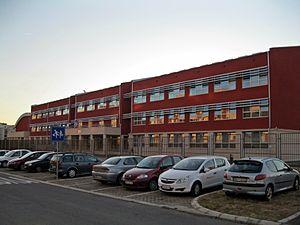
Bežanijska kosa est un quartier de Belgrade, la capitale de la Serbie. Il est situé dans la municipalité urbaine de Novi Beograd. En 2002, il comptait 19 036 habitants.
Novi Beograd, la « Nouvelle Belgrade », est une municipalité de Serbie située sur le territoire de la Ville de Belgrade. Elle fait partie des 10 municipalités urbaines qui constituent la ville de Belgrade proprement dite. Au recensement de 2011, elle comptait 212 104 habitants.